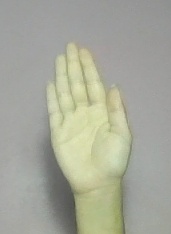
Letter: seen